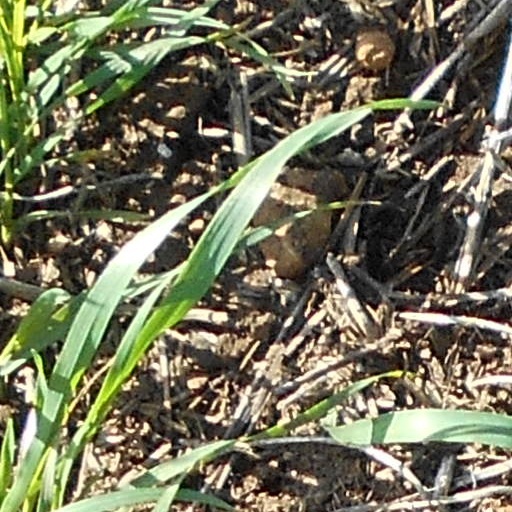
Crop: wheat